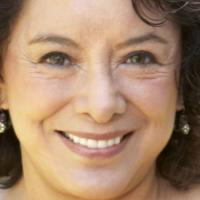
Age group: age 56-65